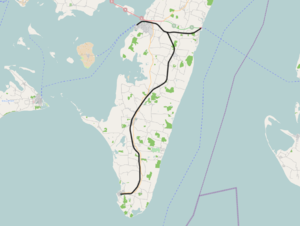
Langelandsbanen
Banens linjeføring
Langelandsbanen var en dansk privatbane på Langeland 1911-62. Den bestod af hovedstrækningen Rudkøbing–Skrøbelev–Bagenkop og Skrøbelev–Spodsbjerg, der blev betragtet som en sidebane, selvom strækningen Rudkøbing-Spodsbjerg fik landstrafikal betydning ved – sammen med færgeruterne Svendborg-Rudkøbing og Spodsbjerg-Nakskov – at forbinde Fyn og Lolland.